The S.W.A.P. Team

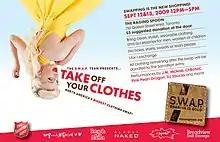
A flyer from a Toronto "Take Off Your Clothes" clothing swap

The SWAP Team is a Canadian non-profit organization that facilitates large-scale clothing swaps partnered with local charities that accept the leftover clothing at the end of the swap. The organization has established chapters across Canada, and in the United States, Australia, and Switzerland. Collectively, the chapters have donated more than 18,000 garments to its charity partner, the Salvation Army.